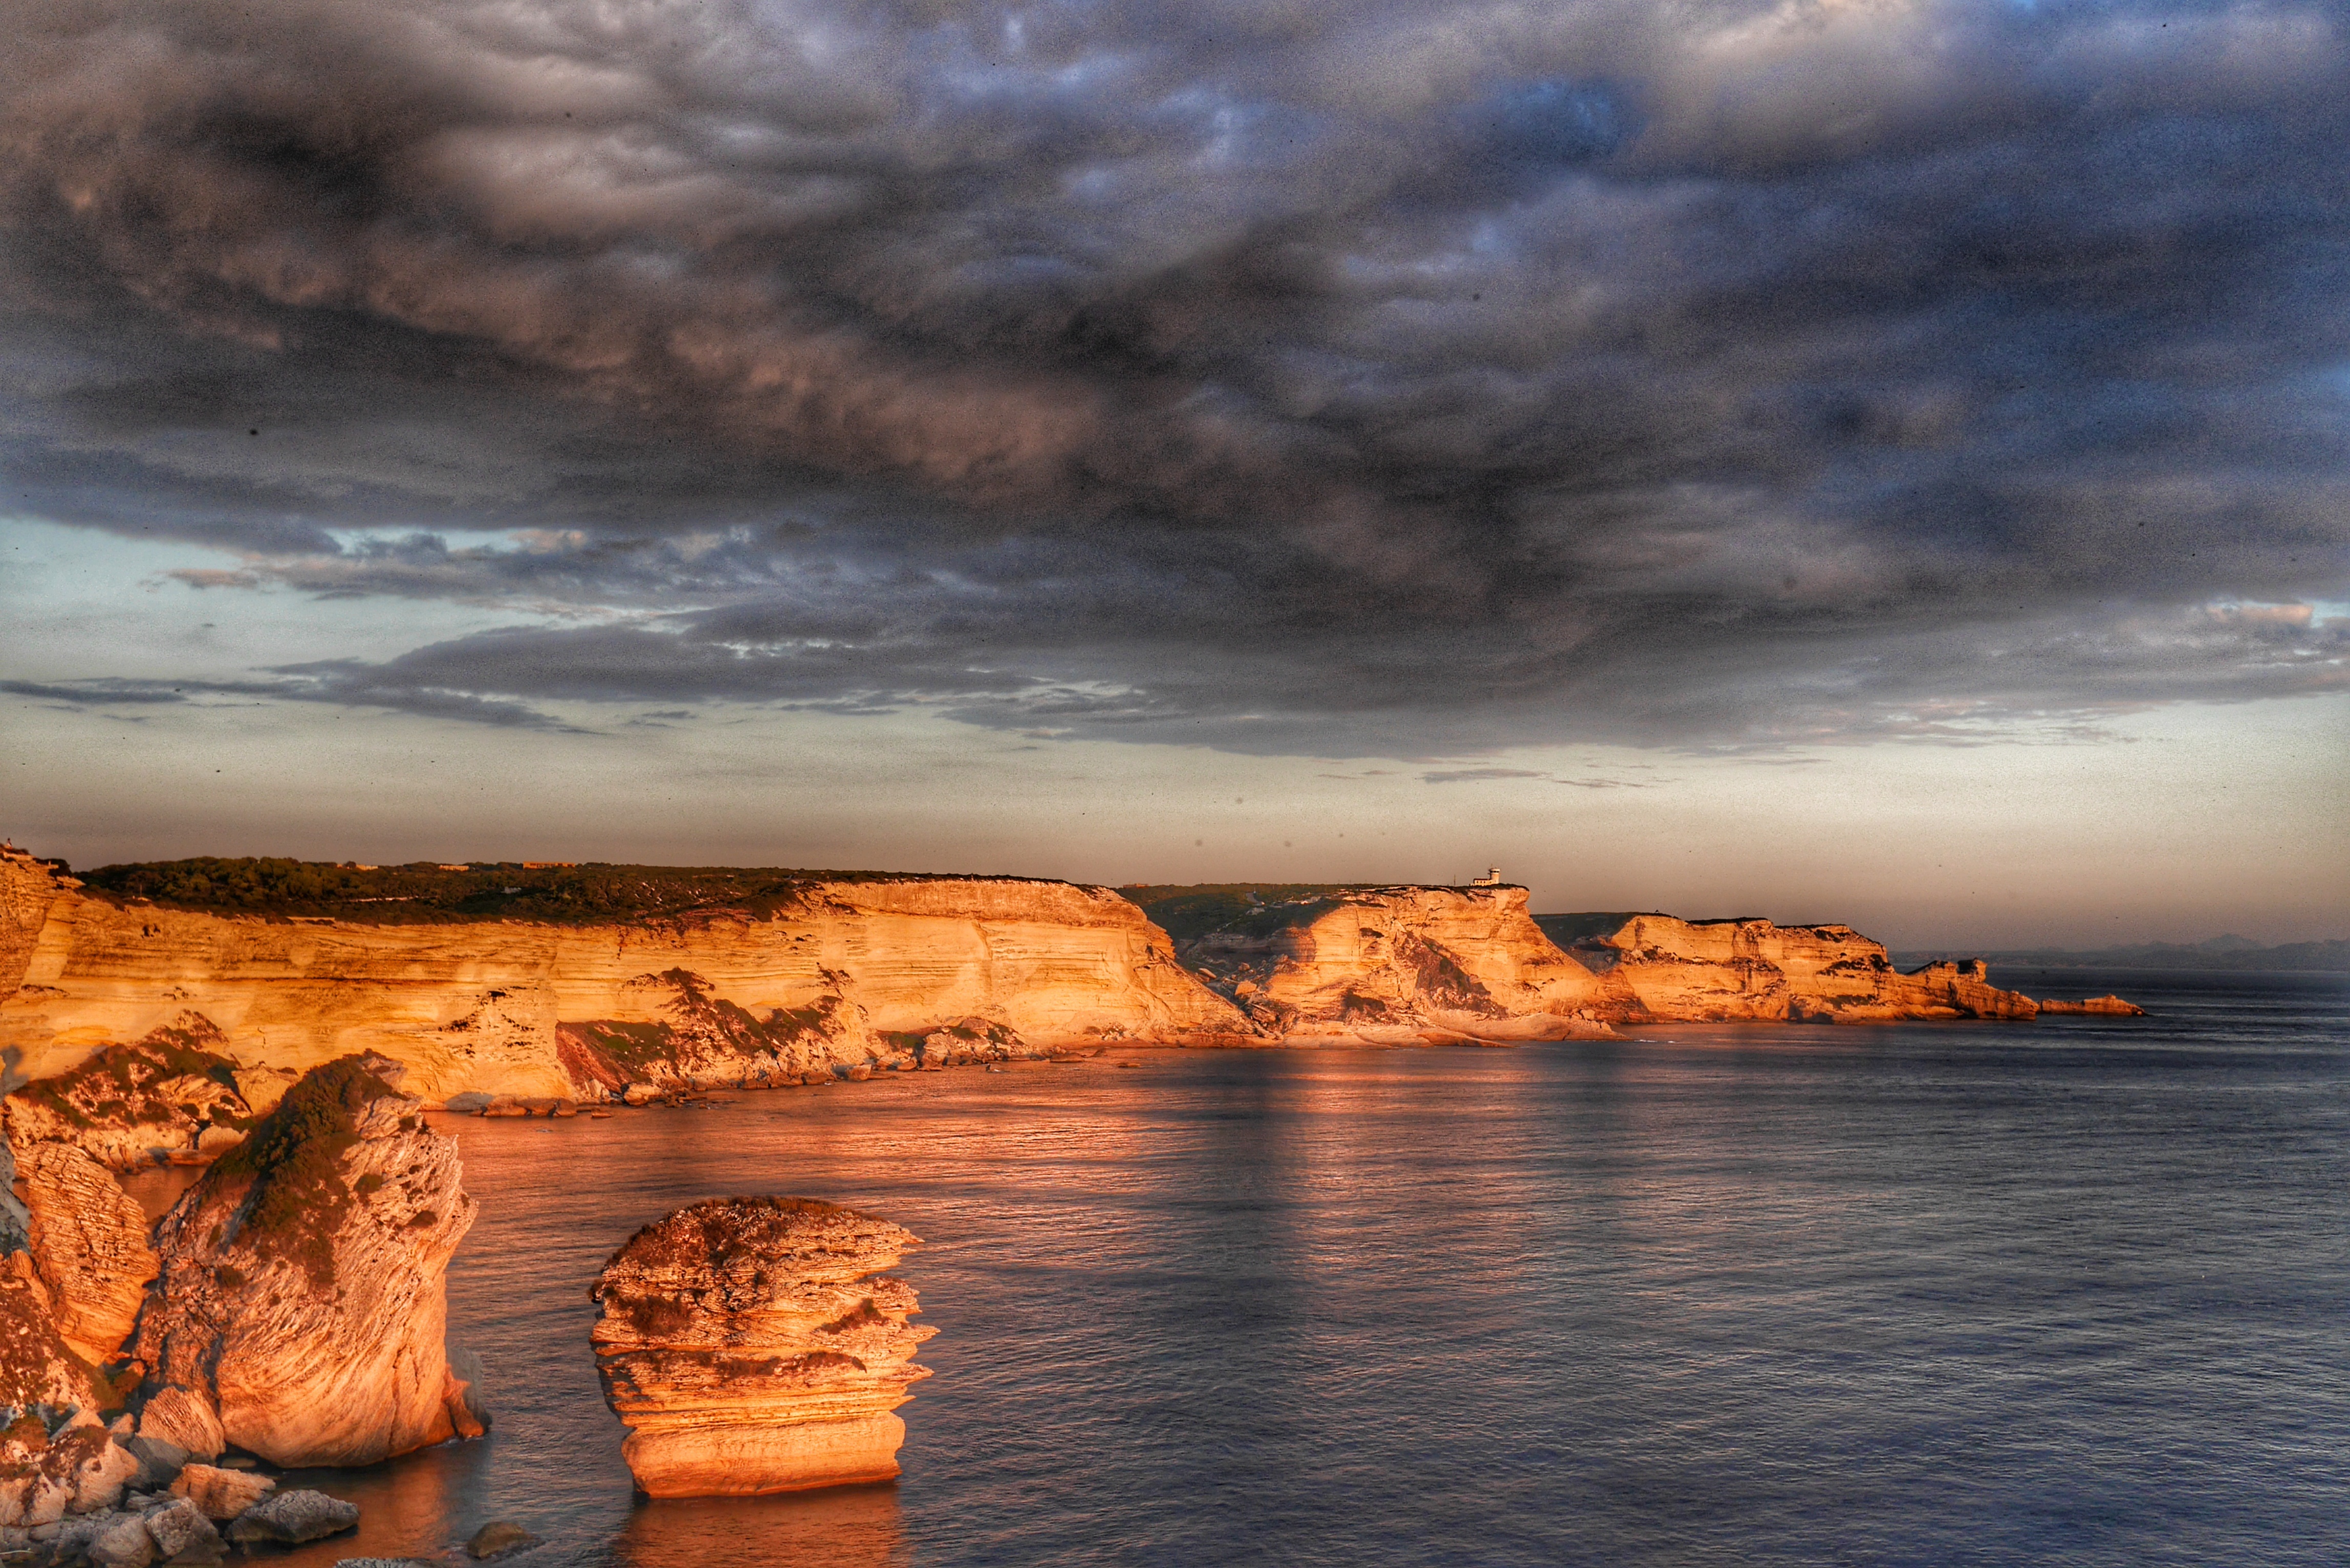
landscape, sea, coast, rock, ocean, horizon, cloud, sky, sunrise, sunset, morning, shore, wave, dawn, cliff, dusk, evening, reflection, bay, terrain